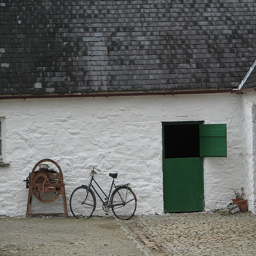
A bike parked in front of a white wall.
A bicycle is parked near a green door.
A building with a green door has a bicycle outside of it.
A bicycle leaning up on a white building with a green door with the top open.
This is a house with a green door and a bike on the side of the house.